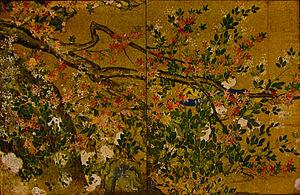
Le terme « trésor national » est utilisé au Japon depuis 1897 pour désigner les biens les plus précieux du patrimoine culturel du Japon